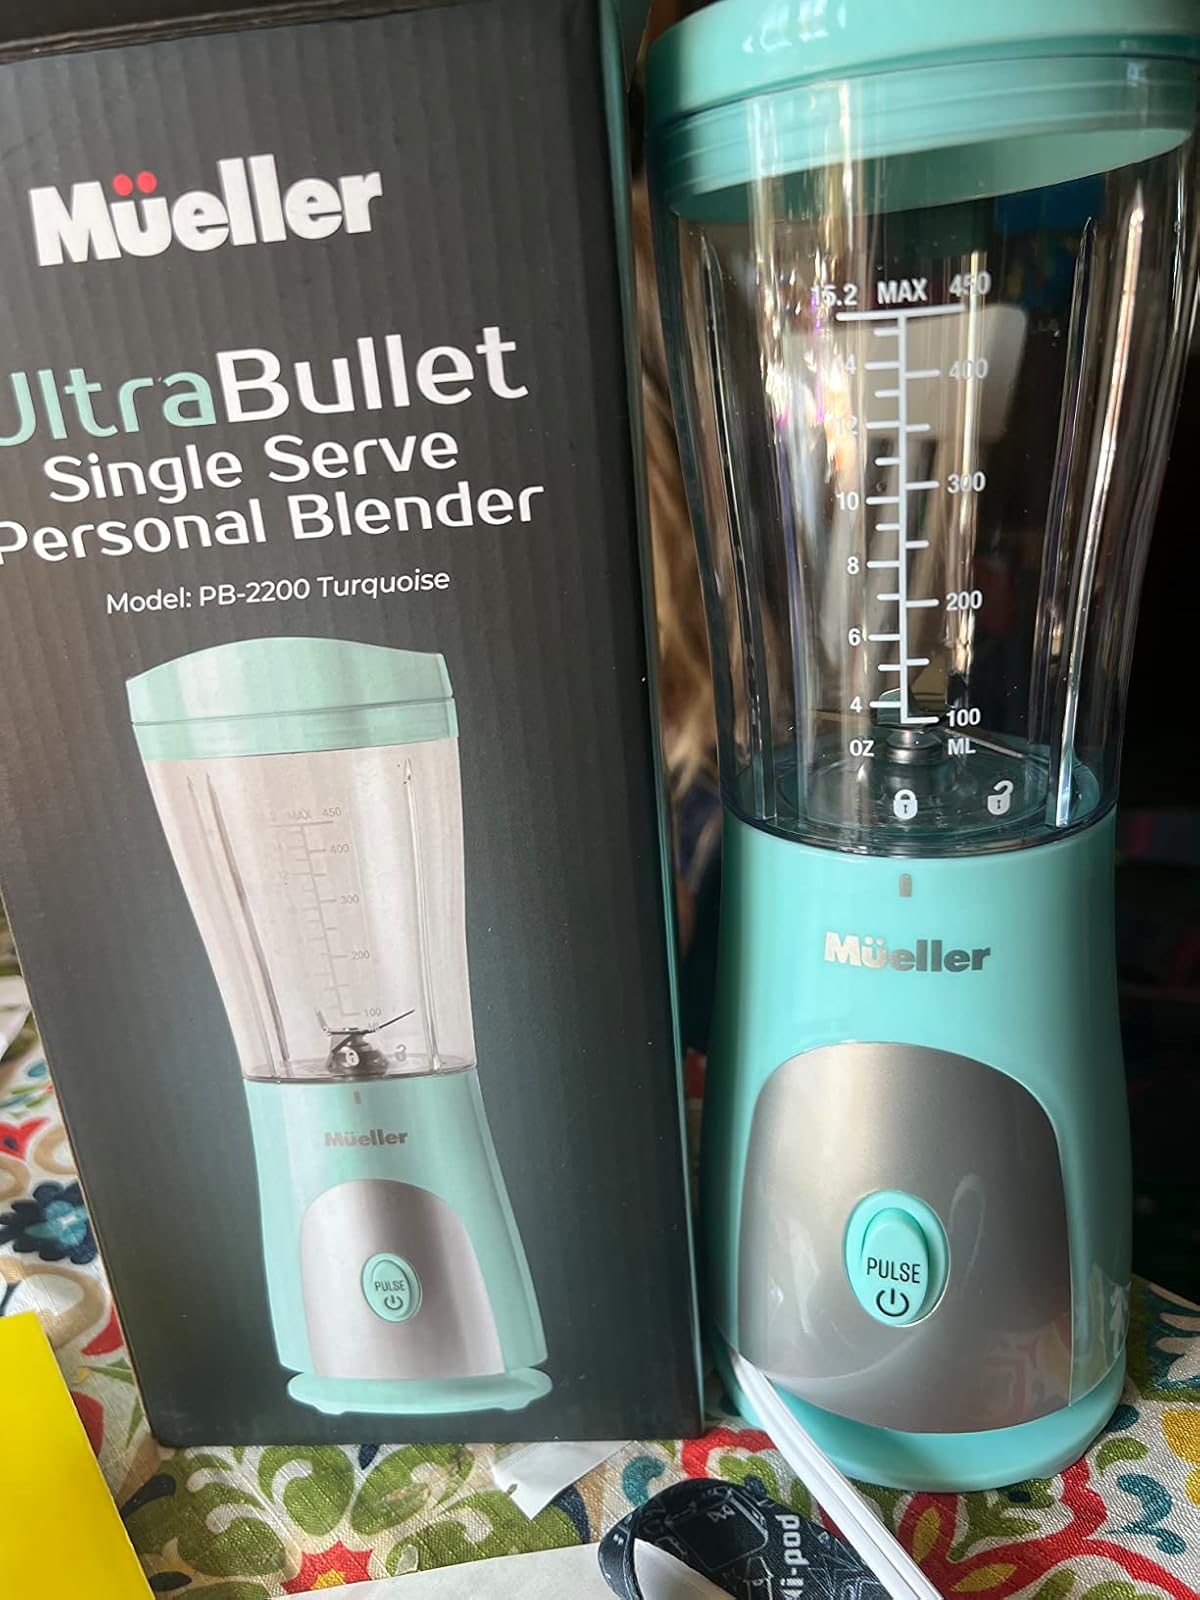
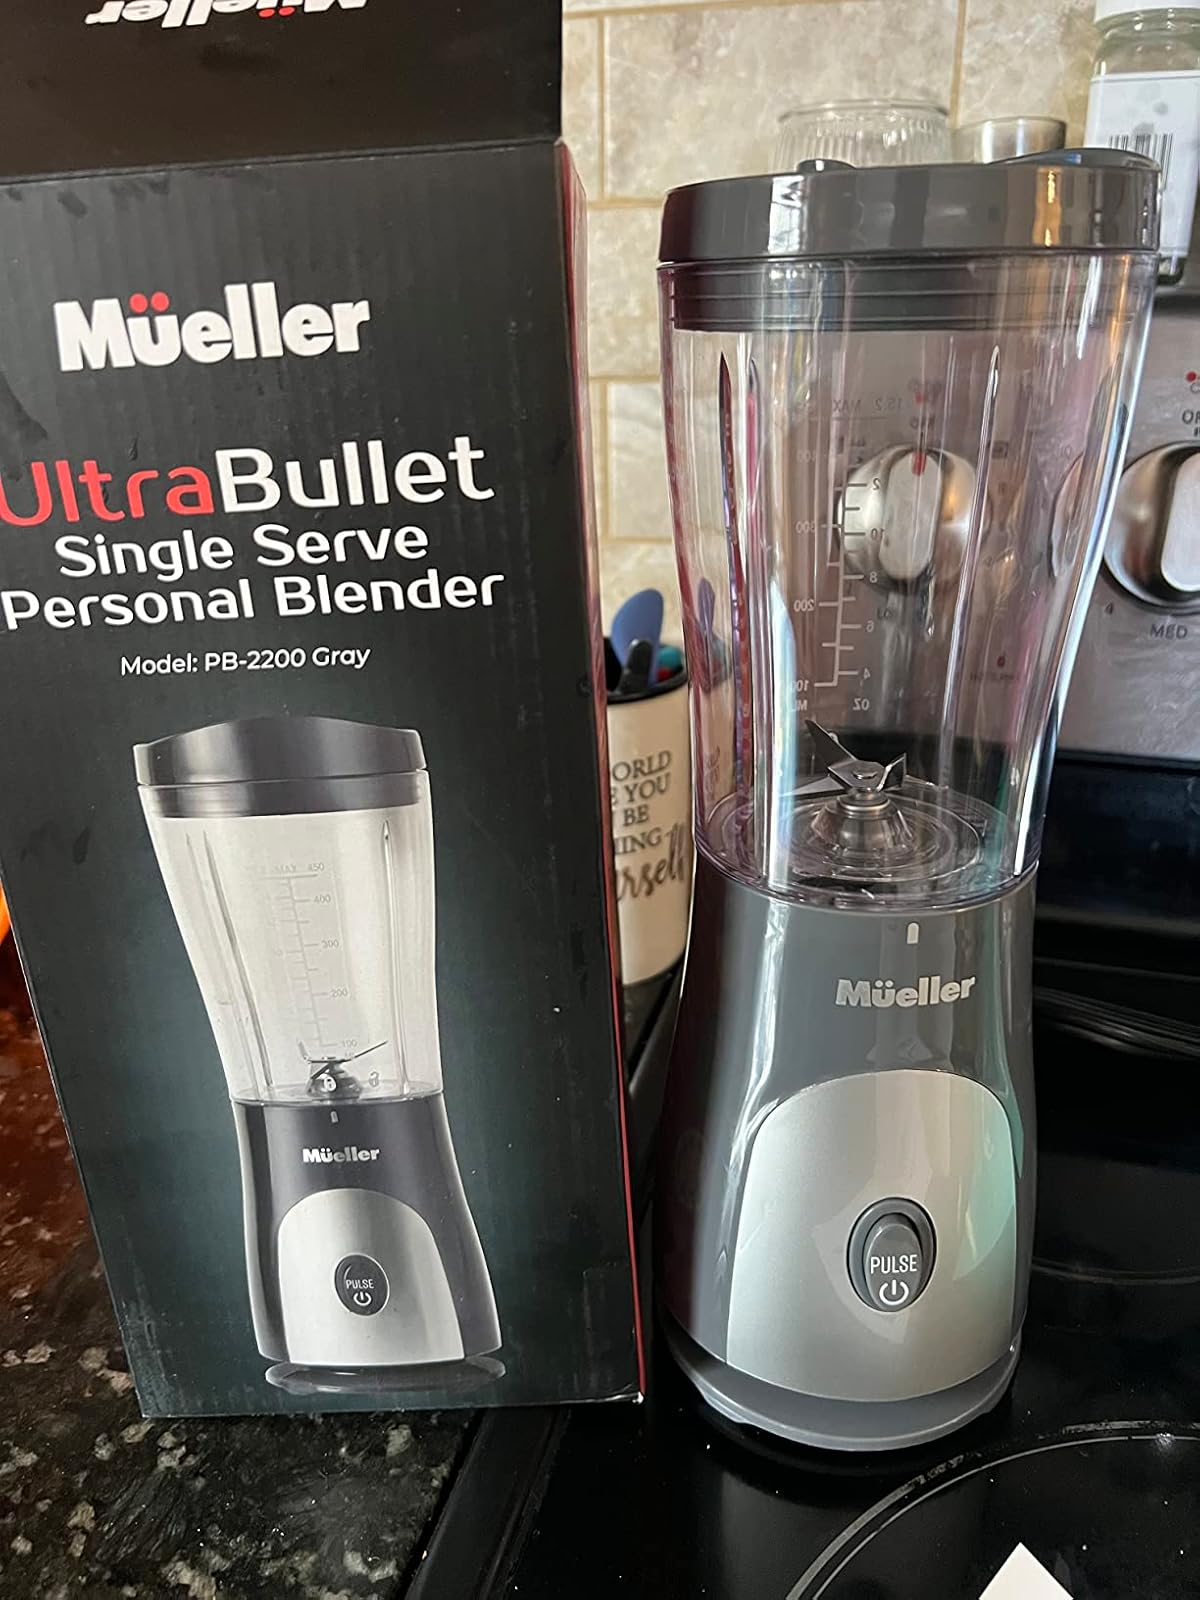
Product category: items_blender
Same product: no